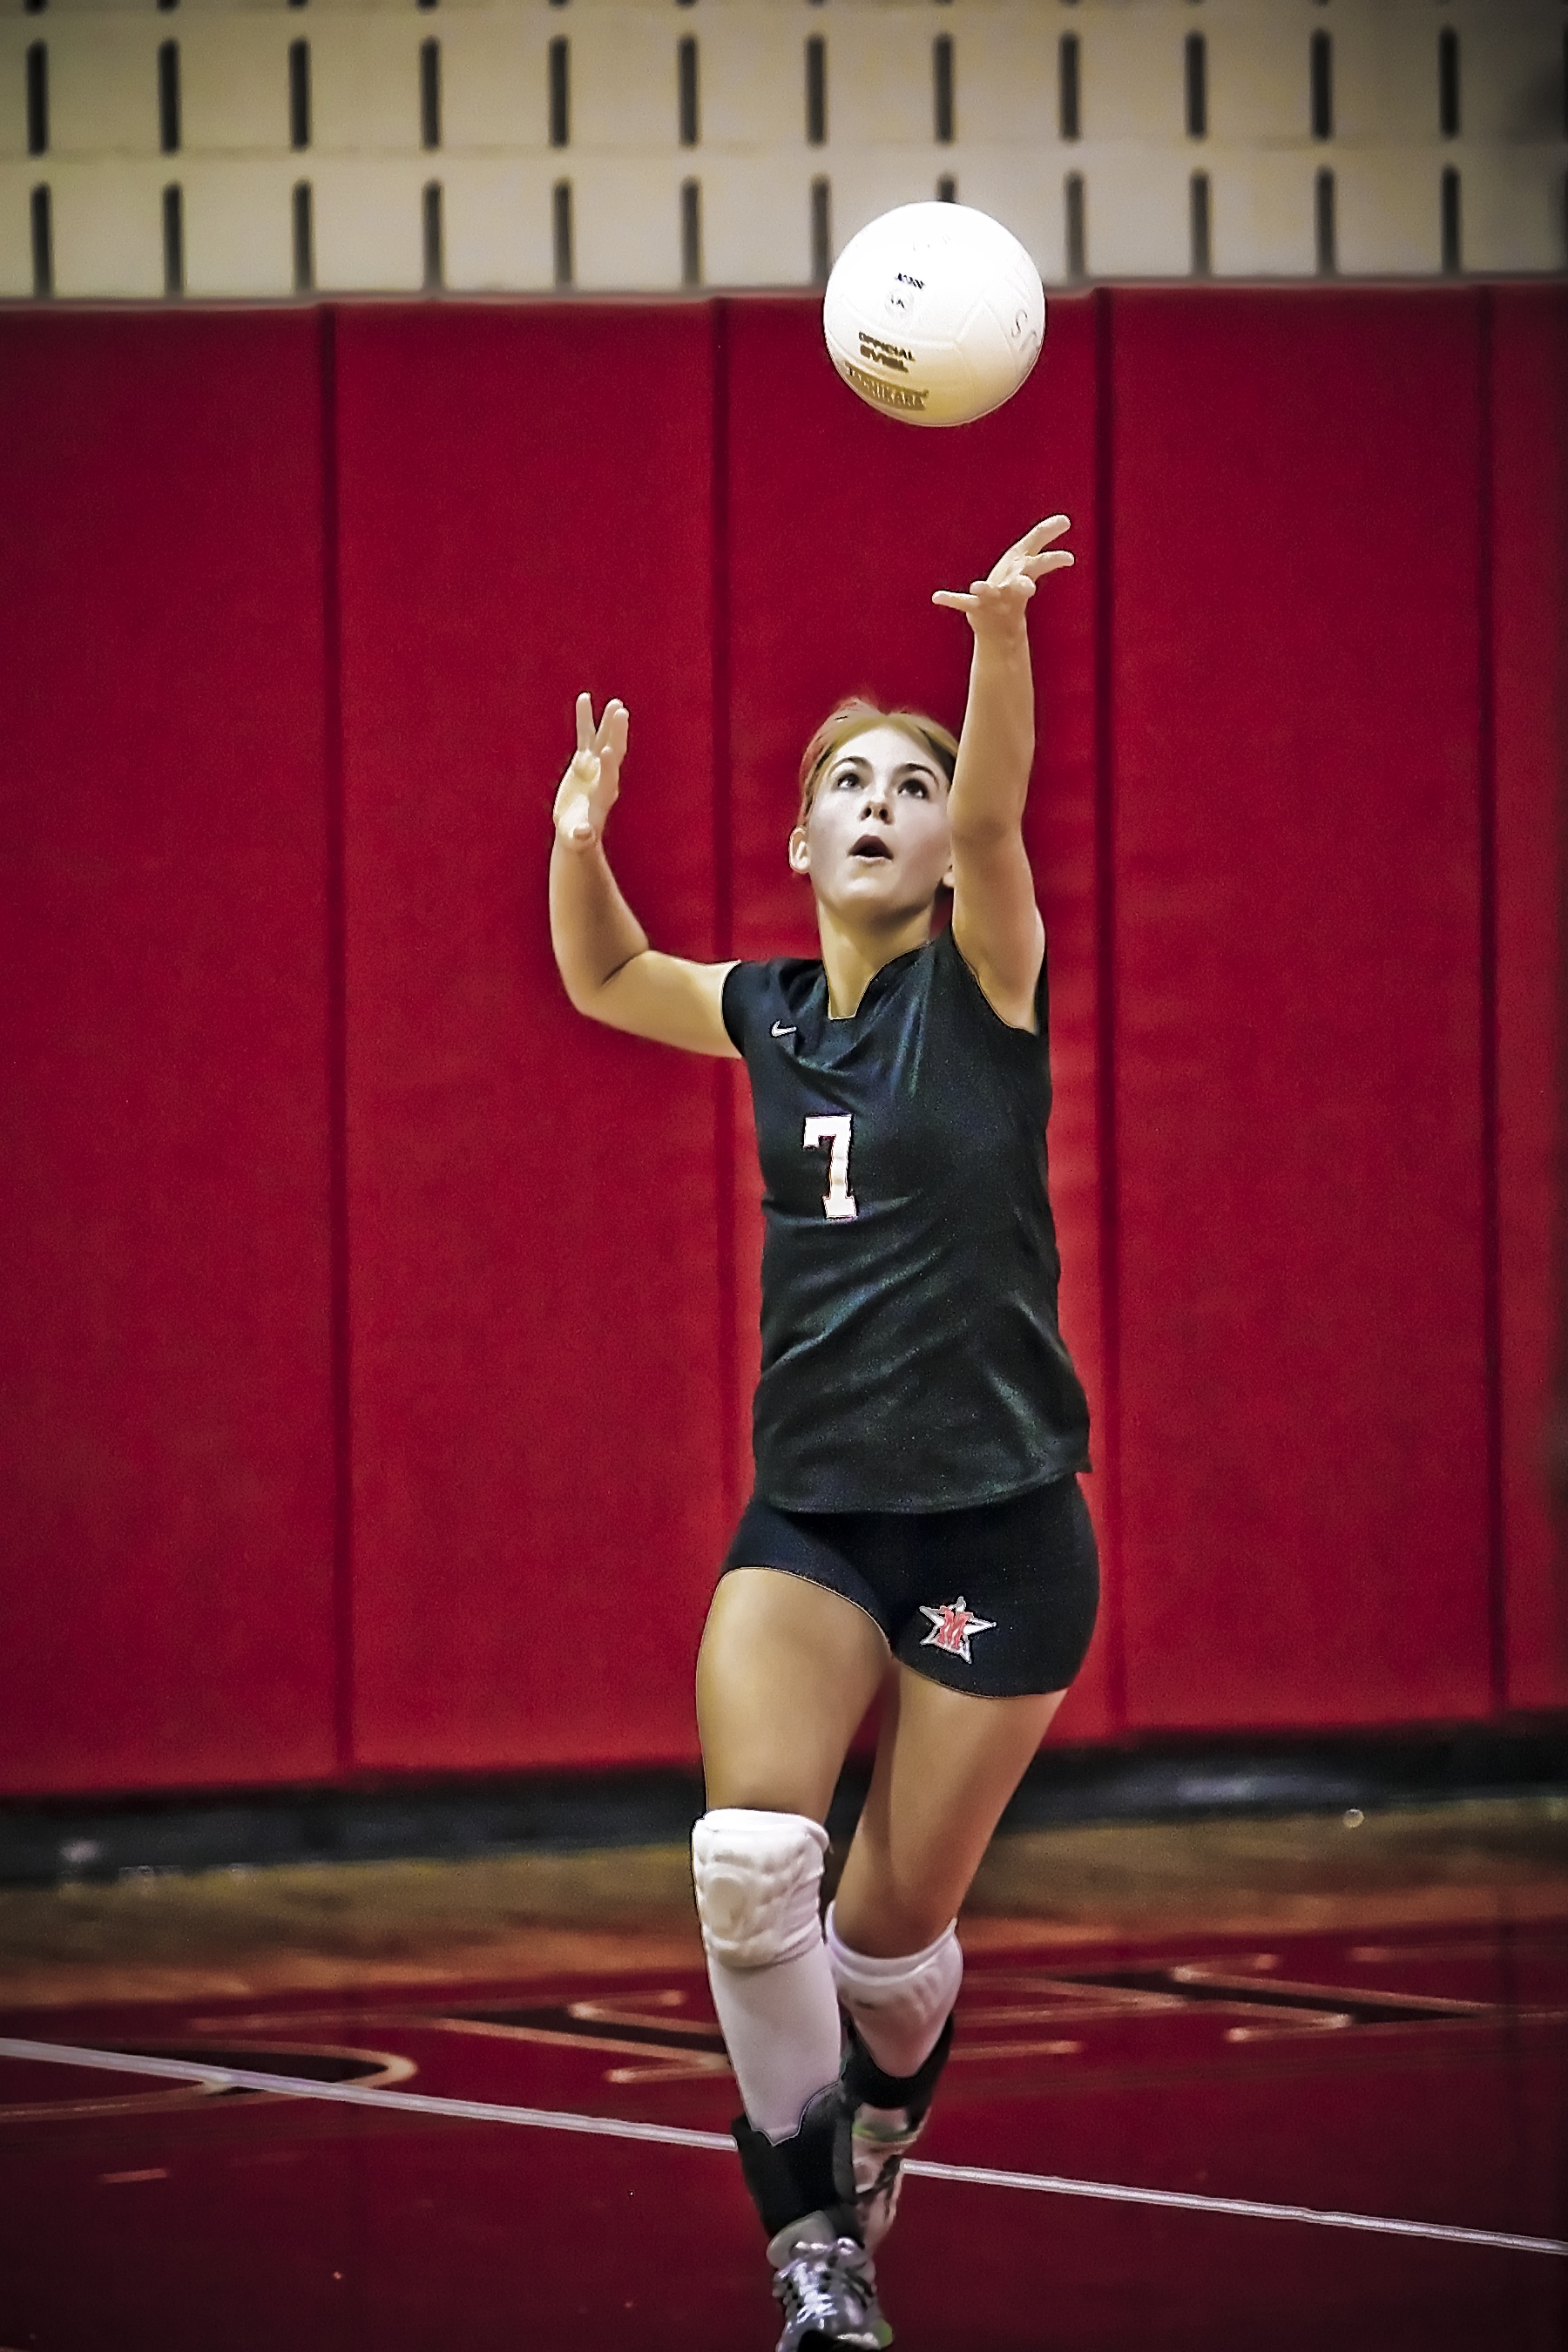
girl, sport, game, play, female, athletic, indoor, player, activity, competition, sports, ball, court, athlete, tournament, serving, serve, volleyball, basketball player, basketball moves